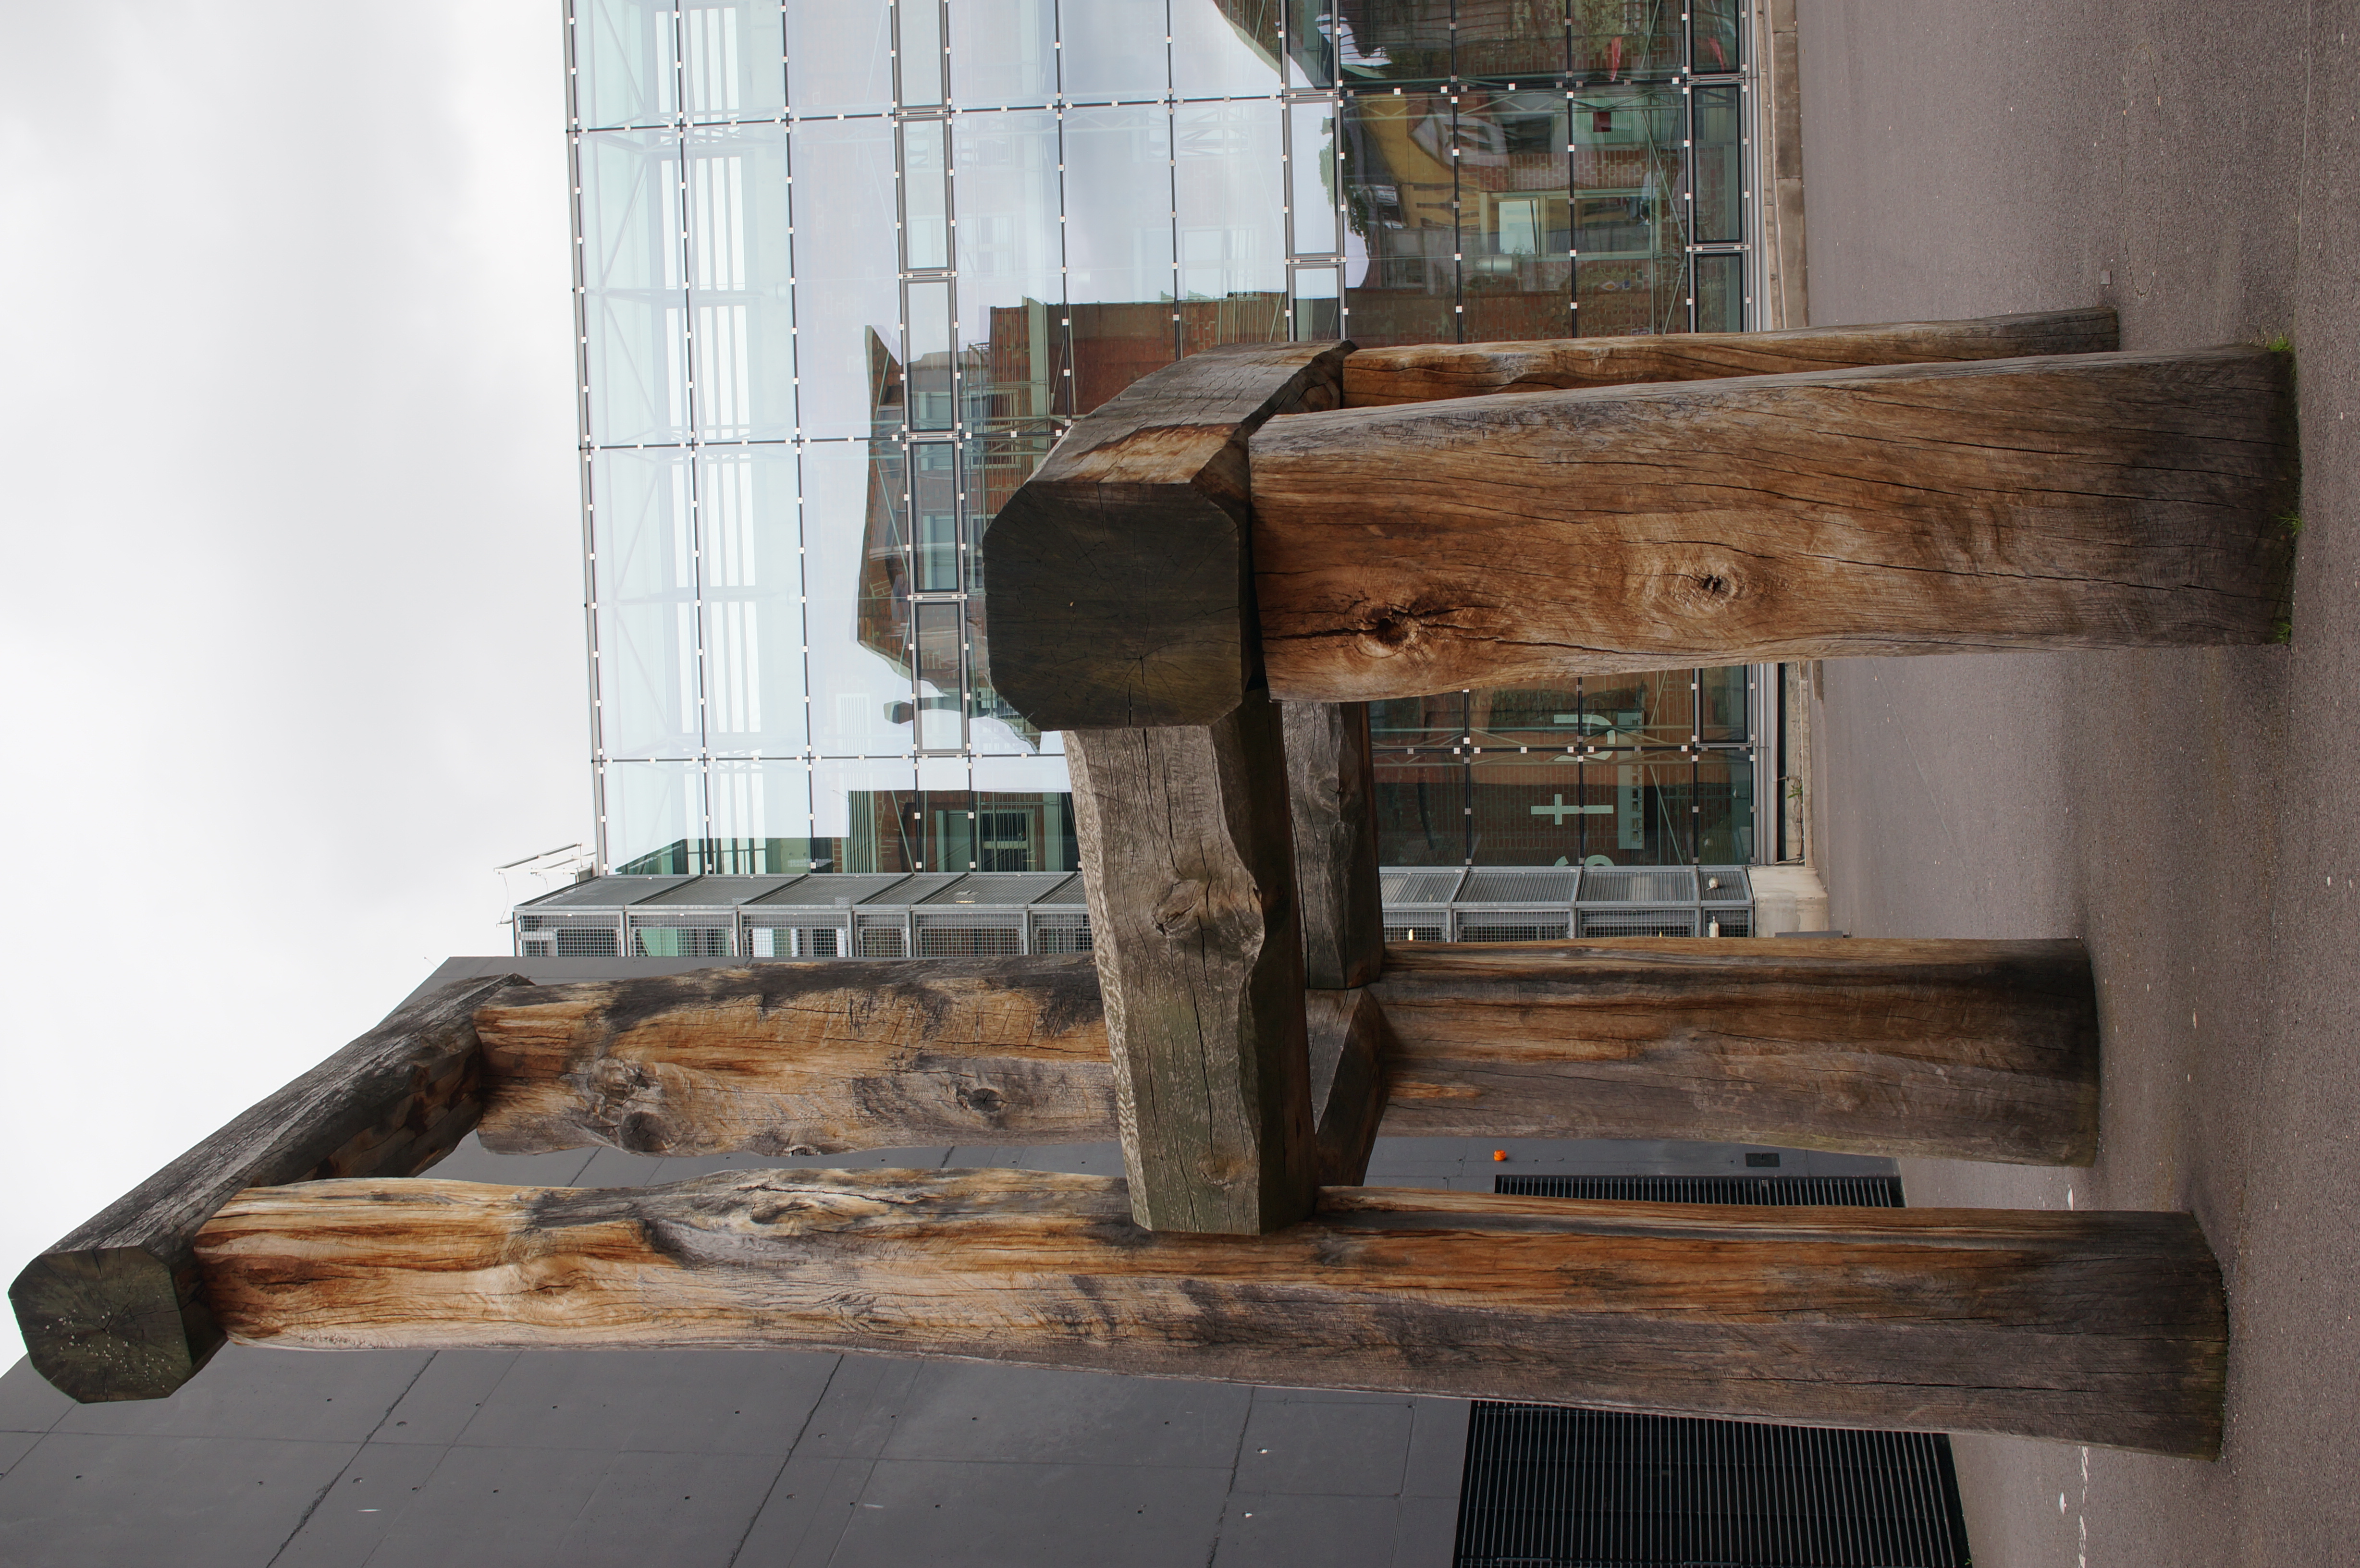
architecture, wood, furniture, 2015, sculpture, art, temple, germany, deutschland, sony, sigma, nex, nex6, lenstagged, steffenzahn, 30mm, sigma30mm28exdn, sigma30mmf28, sigma30mmf28dn, sigma30mm, thuringia, weimar, ancient history